Alte Komische Oper Berlin

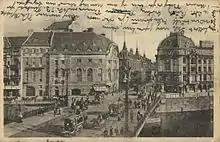

The old Komische Oper was a privately run Opera house in Berlin-Mitte, Friedrichstraße 104, at the Weidendammer Bridge. It is not to be confused with today's Komische Oper Berlin, Behrenstraße 55-57. The naming "Komische Oper" referred to the Parisian Opéra-Comique.